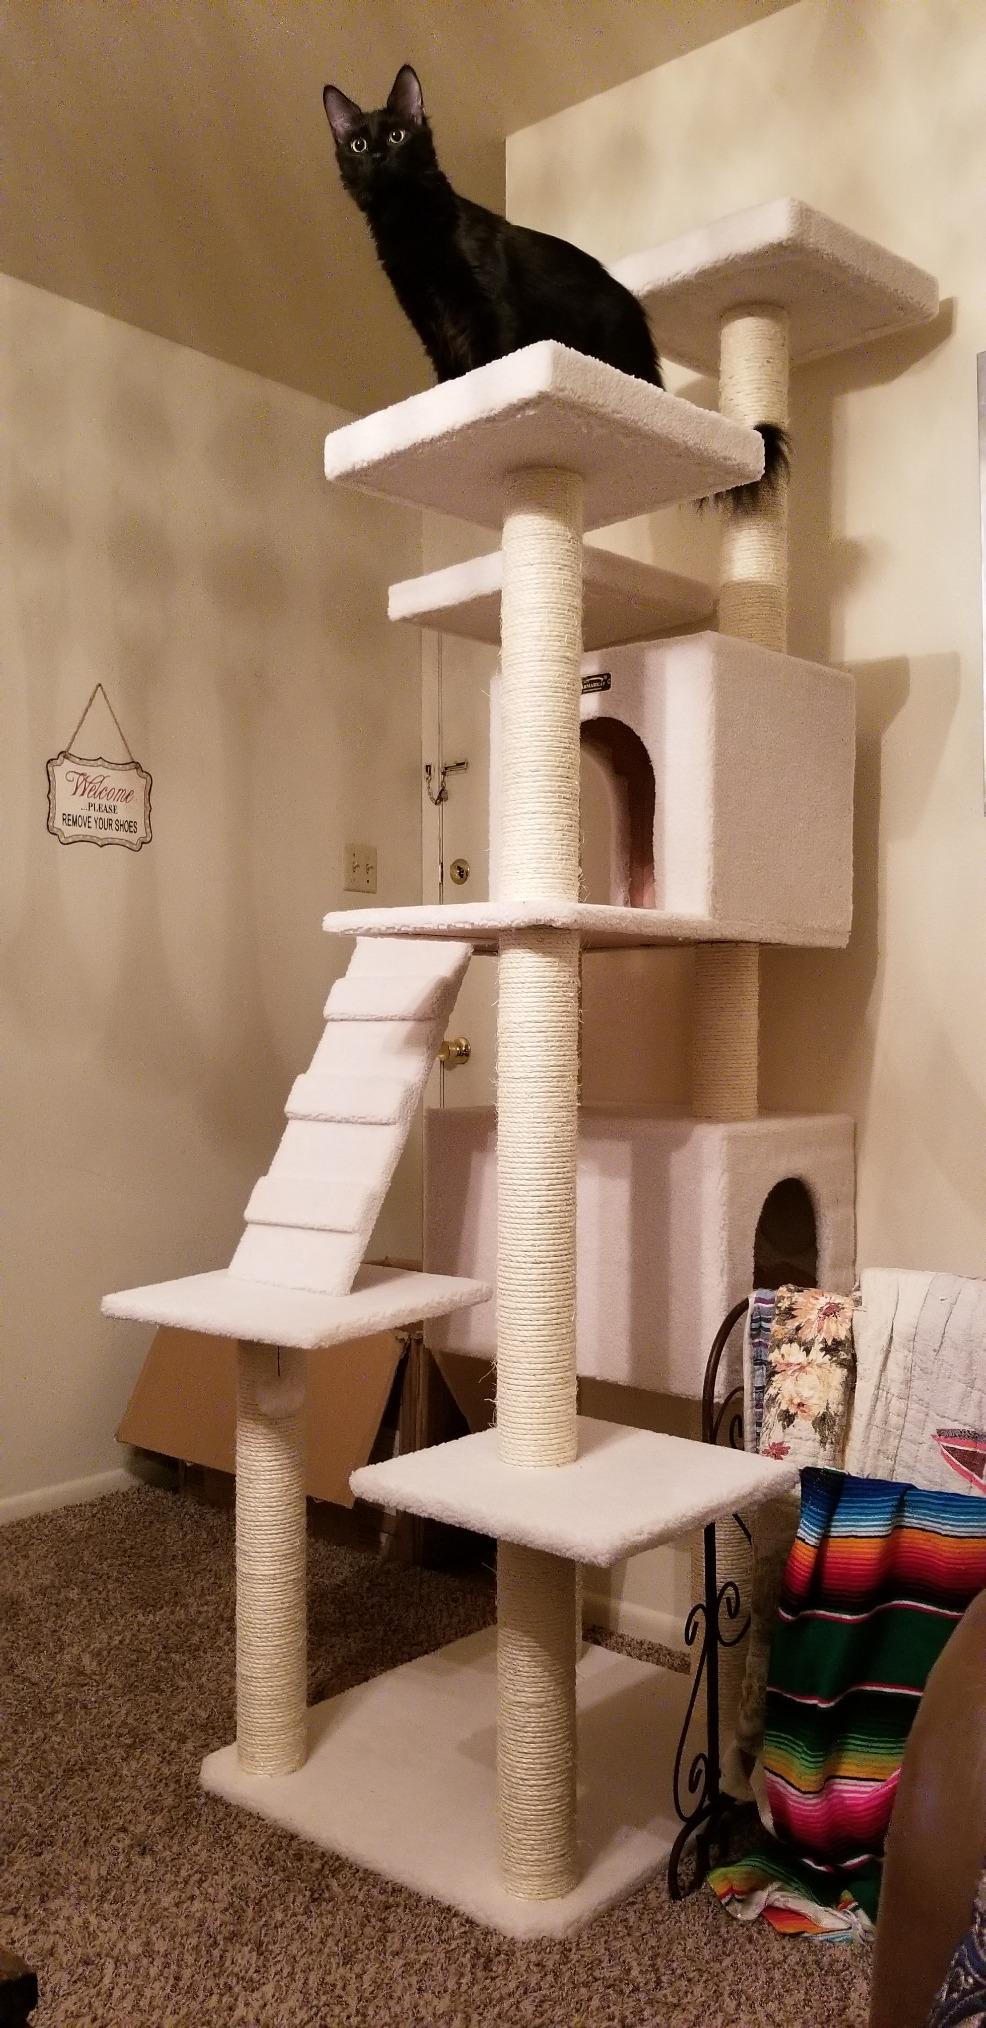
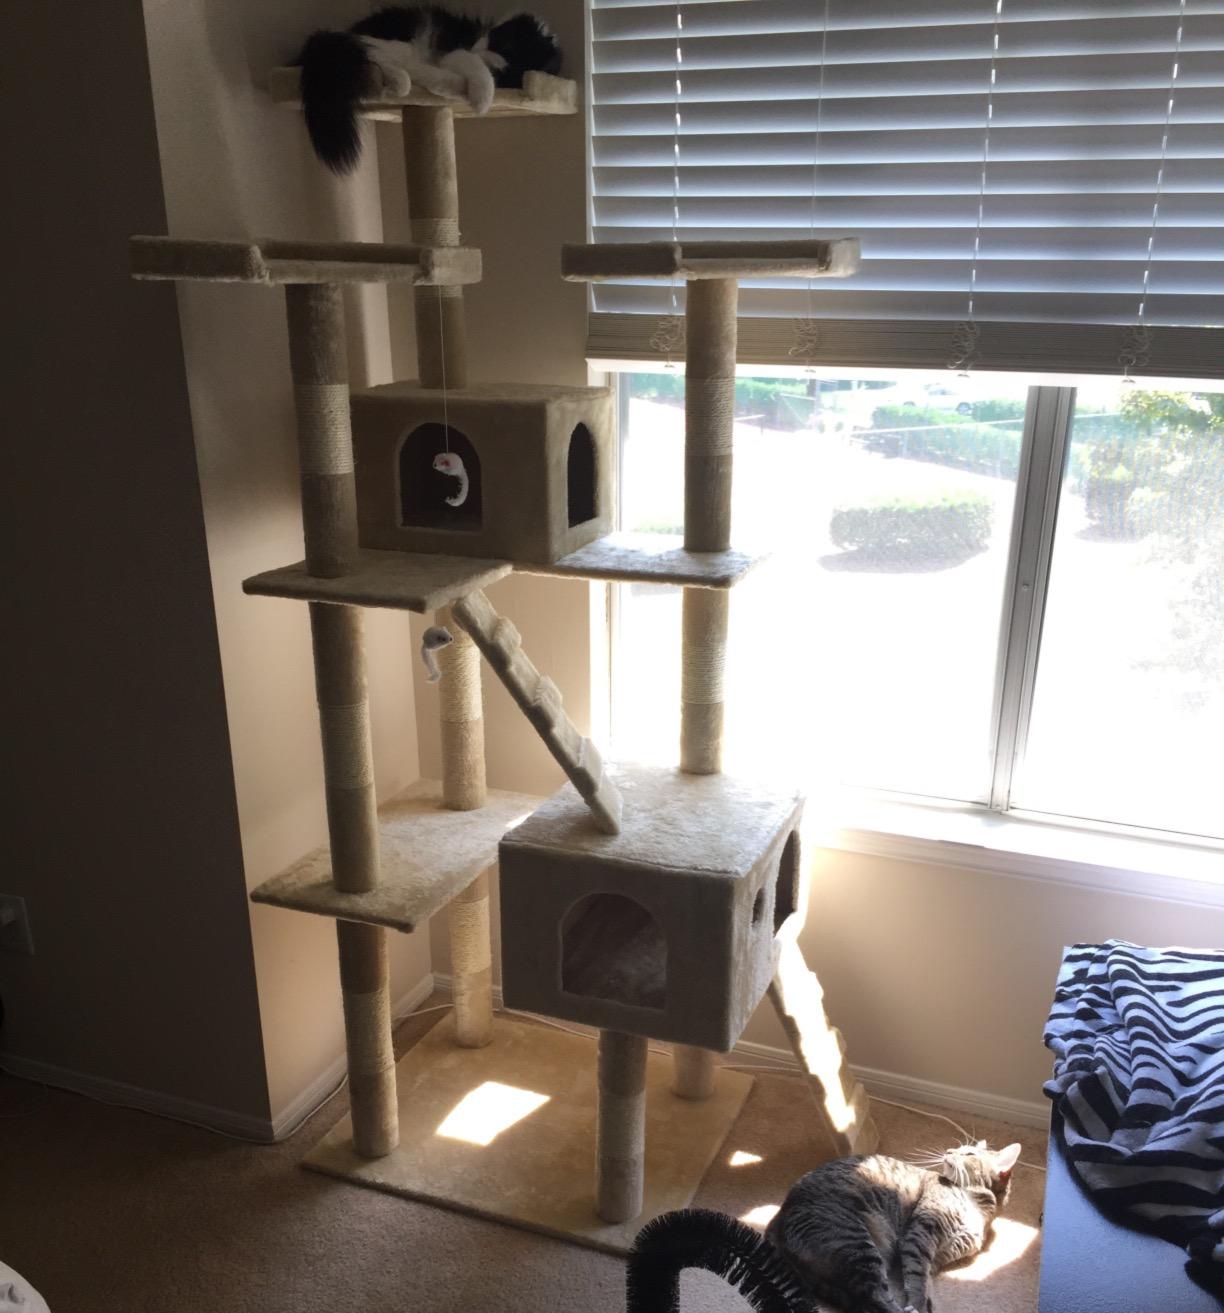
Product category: items_cat tree
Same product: no